List of Royal Air Force hospitals

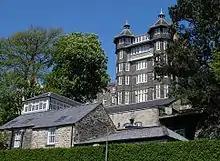

Royal Air Force hospitals were British military hospitals formerly operated by the Royal Air Force (RAF) of the United Kingdom. They contained dedicated medical care facilities, at strategic locations wherever the RAF was operating, at home and abroad, to cater for in-depth military medical needs of Royal Air Force personnel. The hospitals were staffed by commissioned officer medical professionals of the Royal Air Force Medical Branch, and would serve as a higher tier of medical expertise and treatment above the normal station sick quarters, or later, station medical centre (SMC). The Royal Air Force had many military hospitals within the United Kingdom, along with several RAF hospitals abroad. They were primarily identified by the long-hand official designation Royal Air Force Hospital Nnnnn (where 'Nnnnn' is the geographic location name). This would typically be shortened to RAF Hospital Nnnnn (typically on road signs, in an identical manner to all Royal Air Force stations, aerodromes, and other RAF sites), and would be abbreviated RAF(H) Nnnnn.